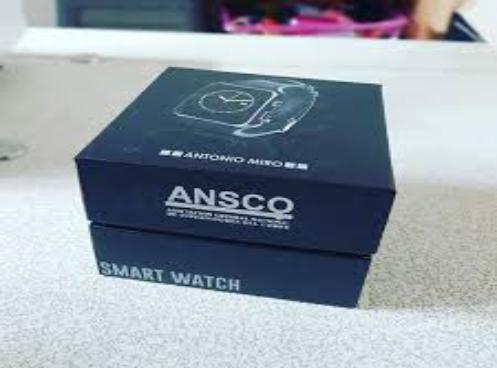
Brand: Ansco
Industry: Electronic